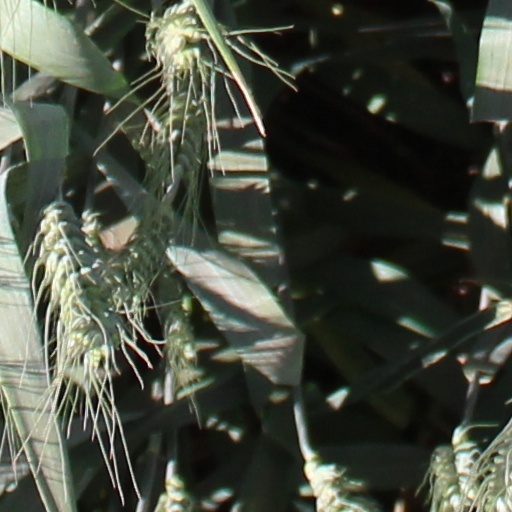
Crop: wheat